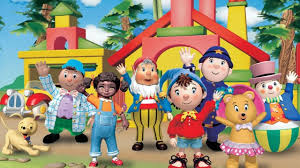
Portrait style: Cartoon Portrait